House of Gjorgje Karanovski

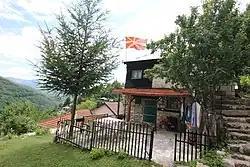

The House of Gjorgje Karanovski is a historical house in Galičnik that is listed as Cultural heritage of North Macedonia. It is in ownership of one branch of the family of Karanovski.